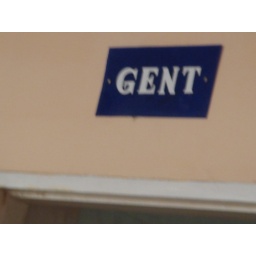
Airport bathroom sign in Burma